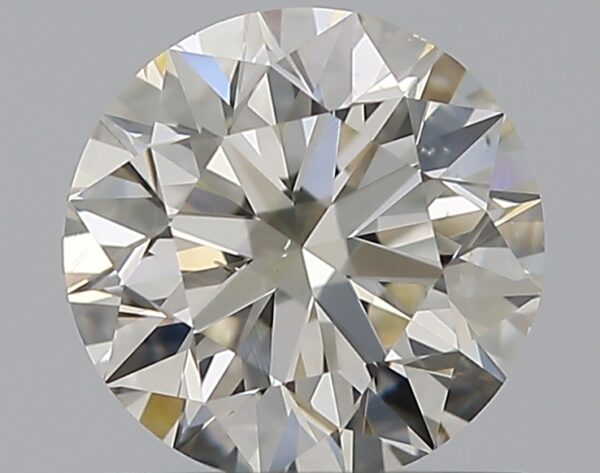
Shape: round
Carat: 0.75
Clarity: VS2
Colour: L
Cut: EX
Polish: EX
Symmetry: EX
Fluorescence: M
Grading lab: GIA
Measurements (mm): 5.76 x 5.79 x 3.63